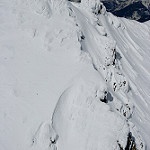
Label: mountain